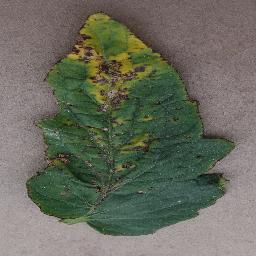
Label: Tomato___Bacterial_spot